Gloria Morgan Vanderbilt

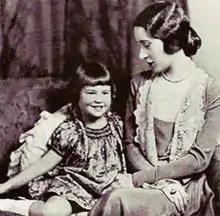
Vanderbilt with her daughter "Little Gloria"

Gloria Morgan Vanderbilt (born Maria Mercedes Morgan; 23 August 1904 13 February 1965) was an American socialite. Vanderbilt was the mother of fashion designer and artist Gloria Vanderbilt and maternal grandmother of television journalist Anderson Cooper. She was a central figure in "Vanderbilt vs. Whitney", one of the most sensational American custody trials in the 20th century.